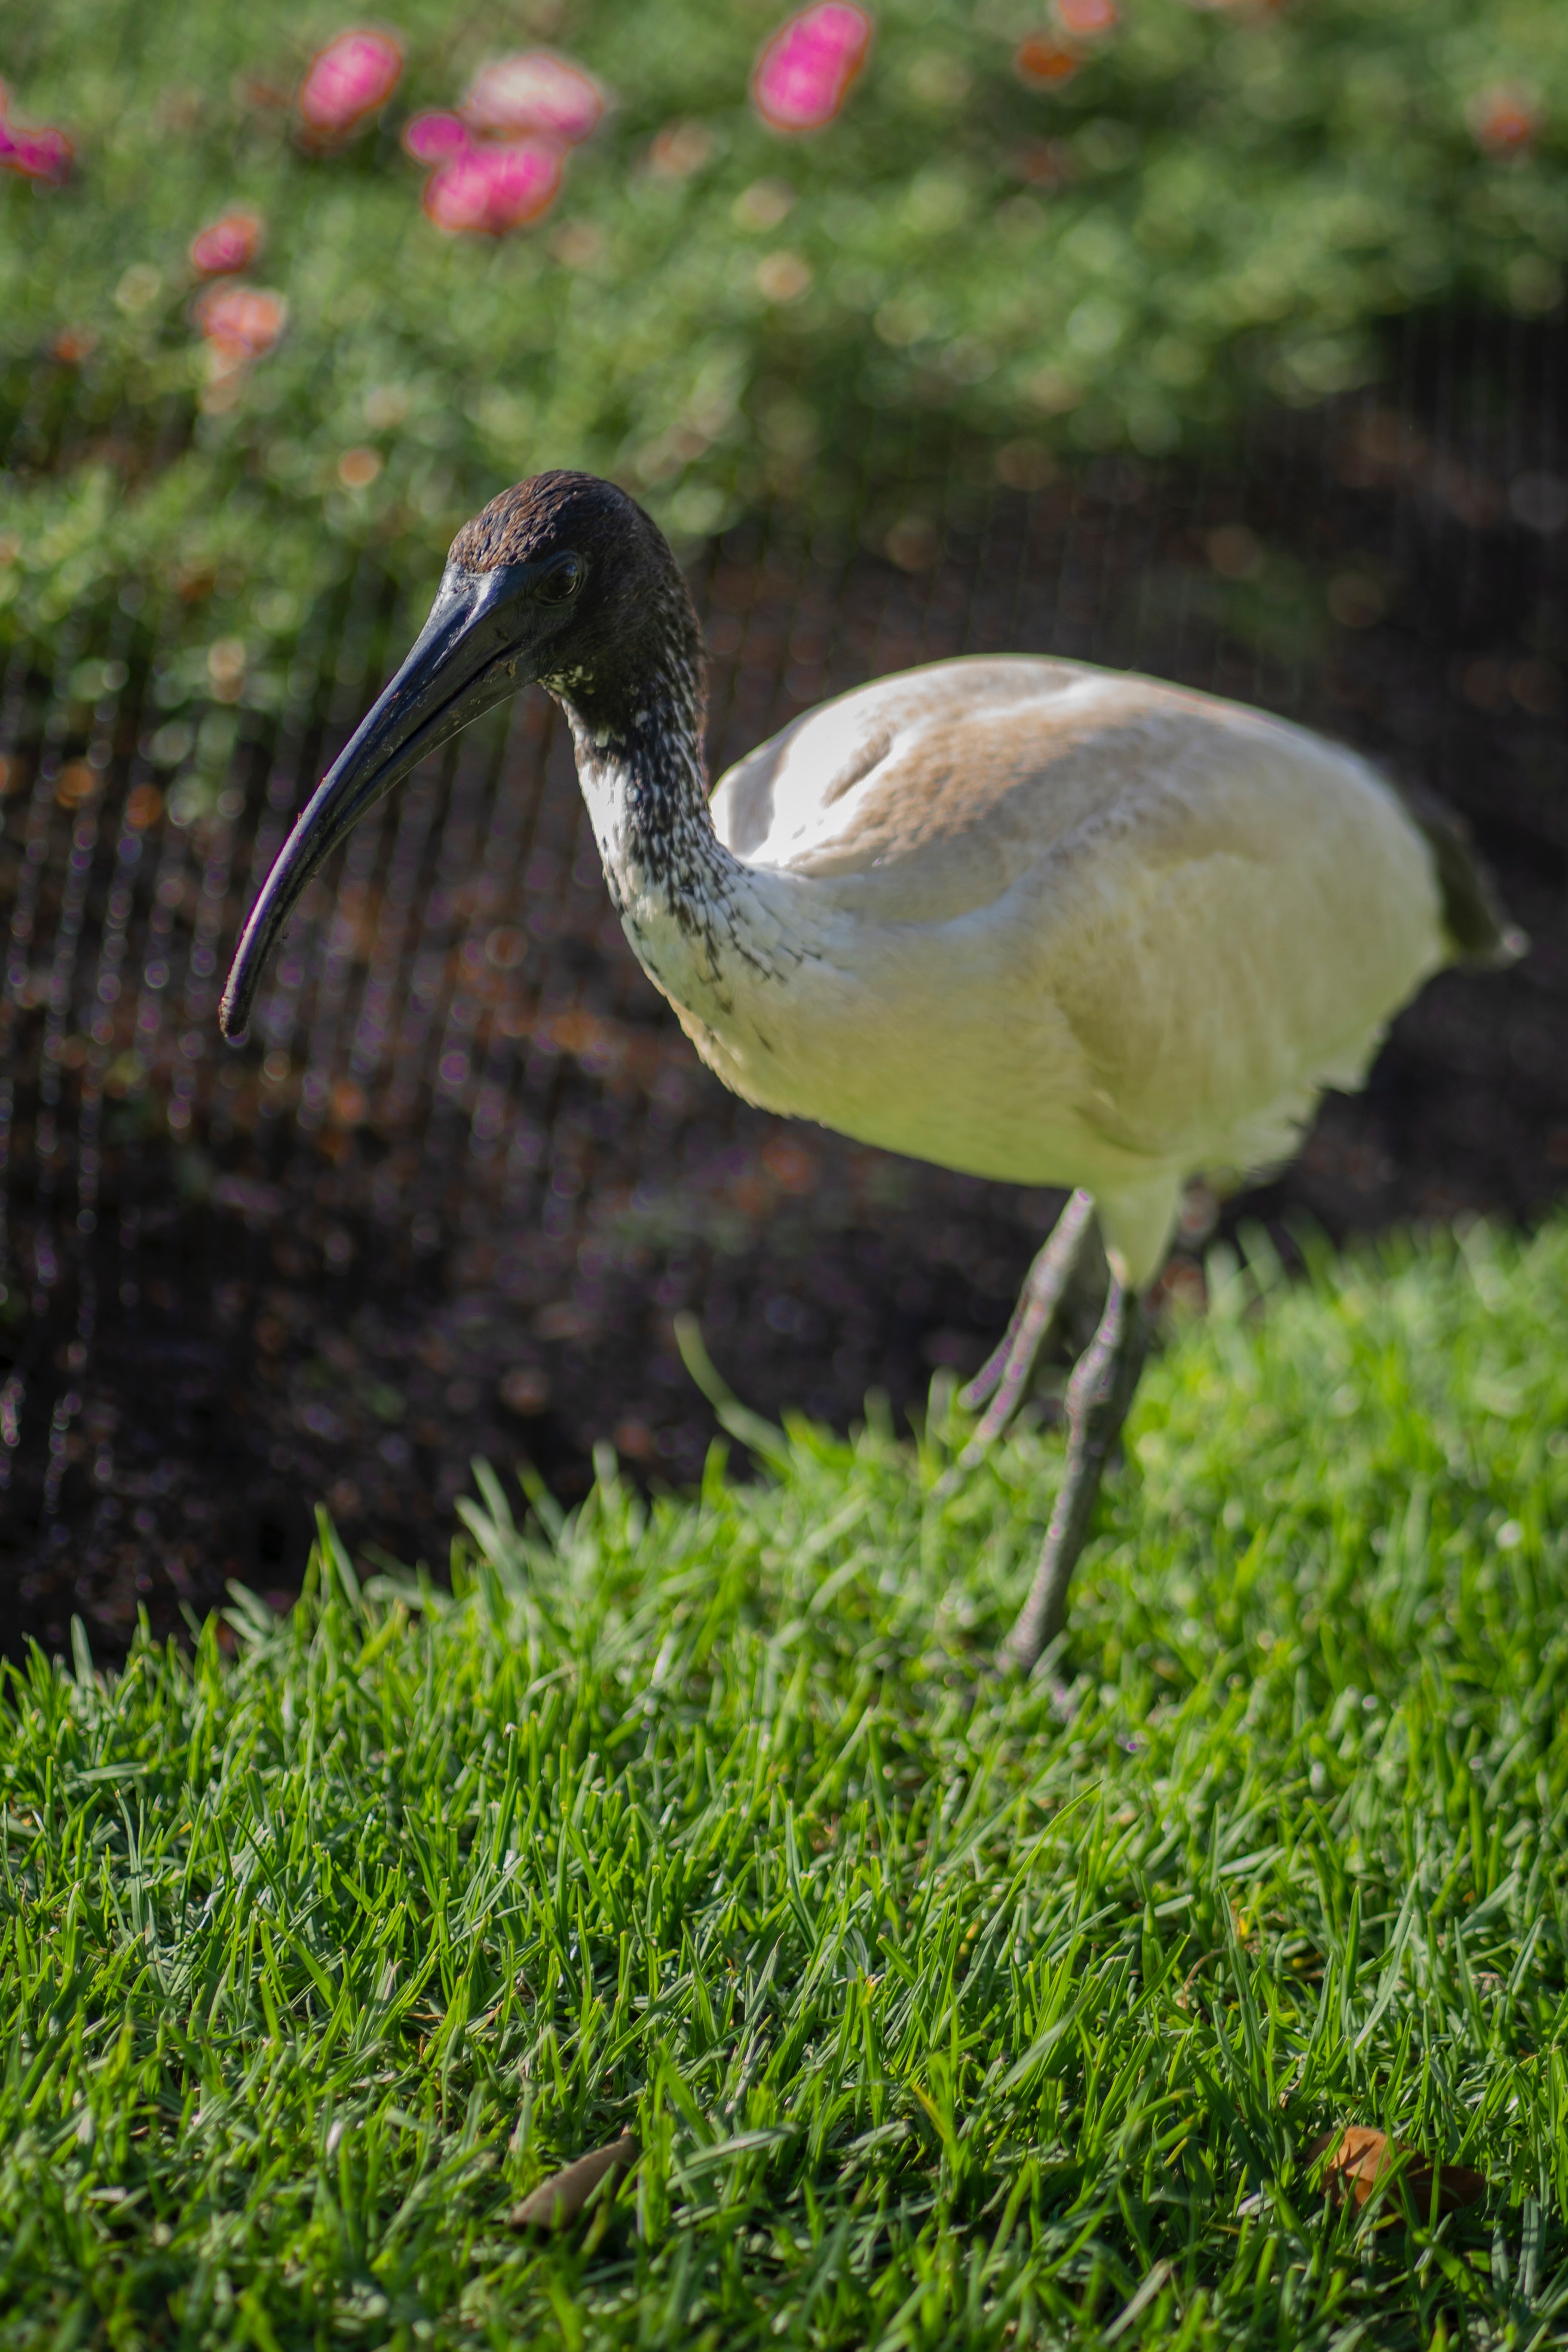
bird, vertebrate, beak, ibis, wildlife, grass, grass family, feather, organism, heron, pelecaniformes, plant, ciconiiformes, wing, crane like bird, stork